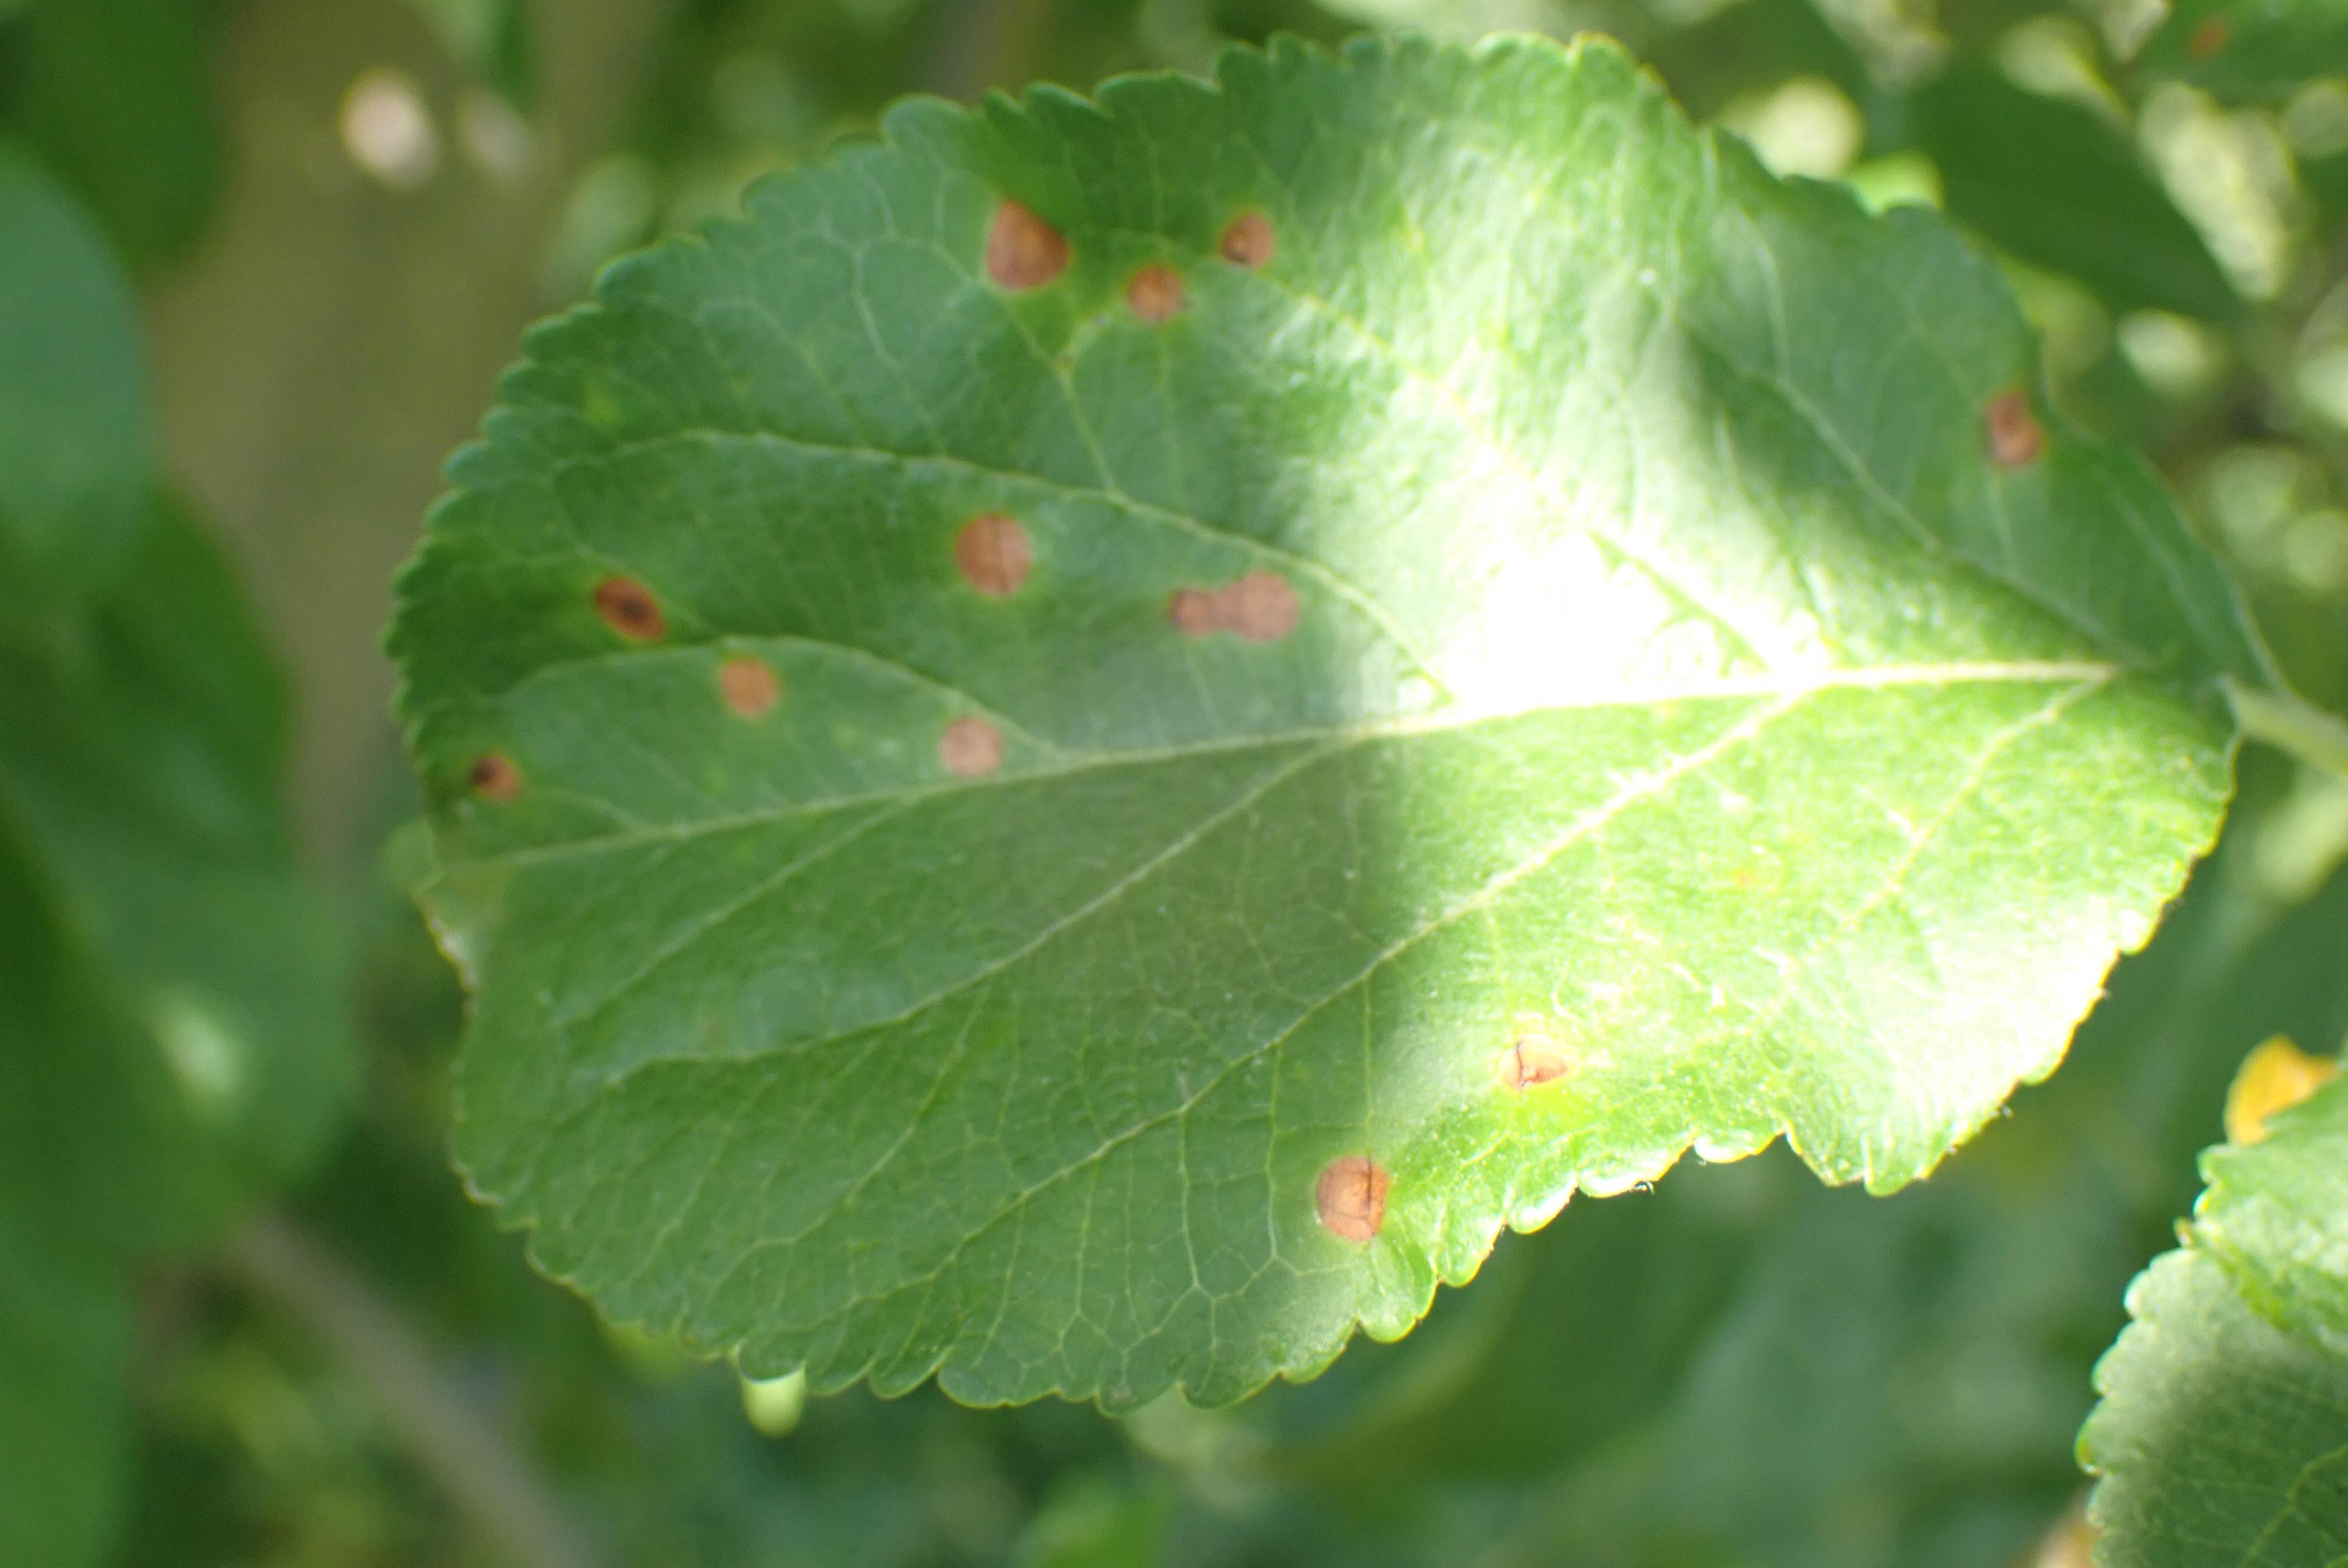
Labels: frog_eye_leaf_spot